BookPeople

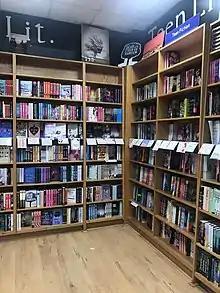
BookPeople's Teen Literature section

BookPeople was founded in 1970 by Michael Nills and originally named Grok Books in reference to "Stranger in a Strange Land" by Robert A. Heinlein. The book store eventually fell into the hands of Philip Sansone, who renamed the store BookPeople in reference to "Fahrenheit 451" by Ray Bradbury in 1984 when the store moved locations.